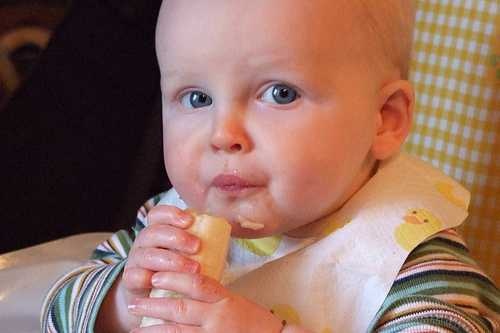
Label: Banana